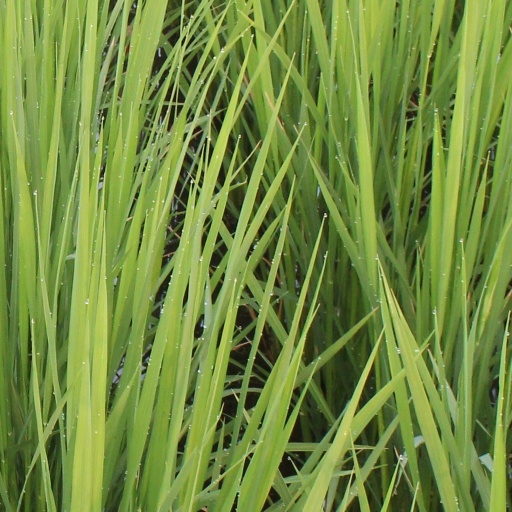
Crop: rice